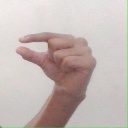
अक्षर: ग